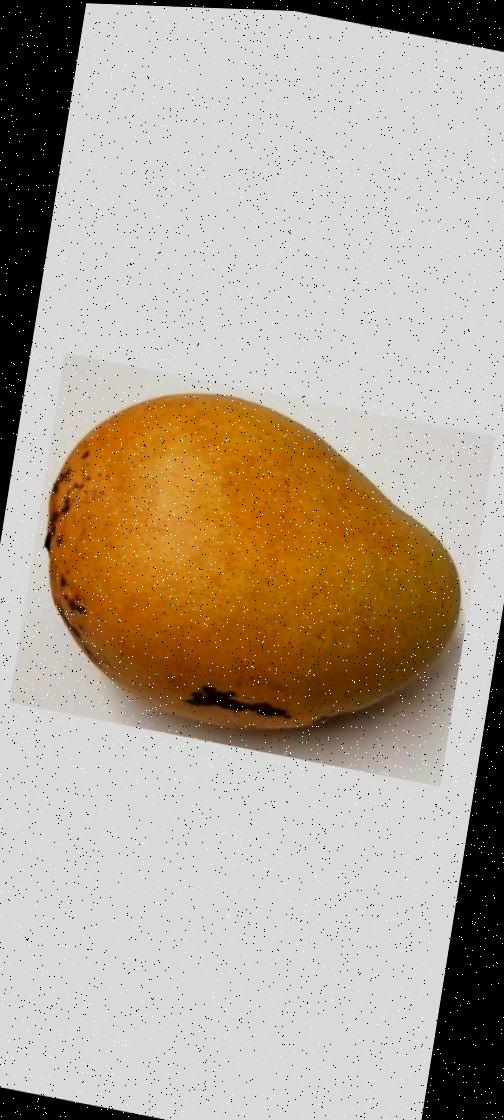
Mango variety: Bari-11